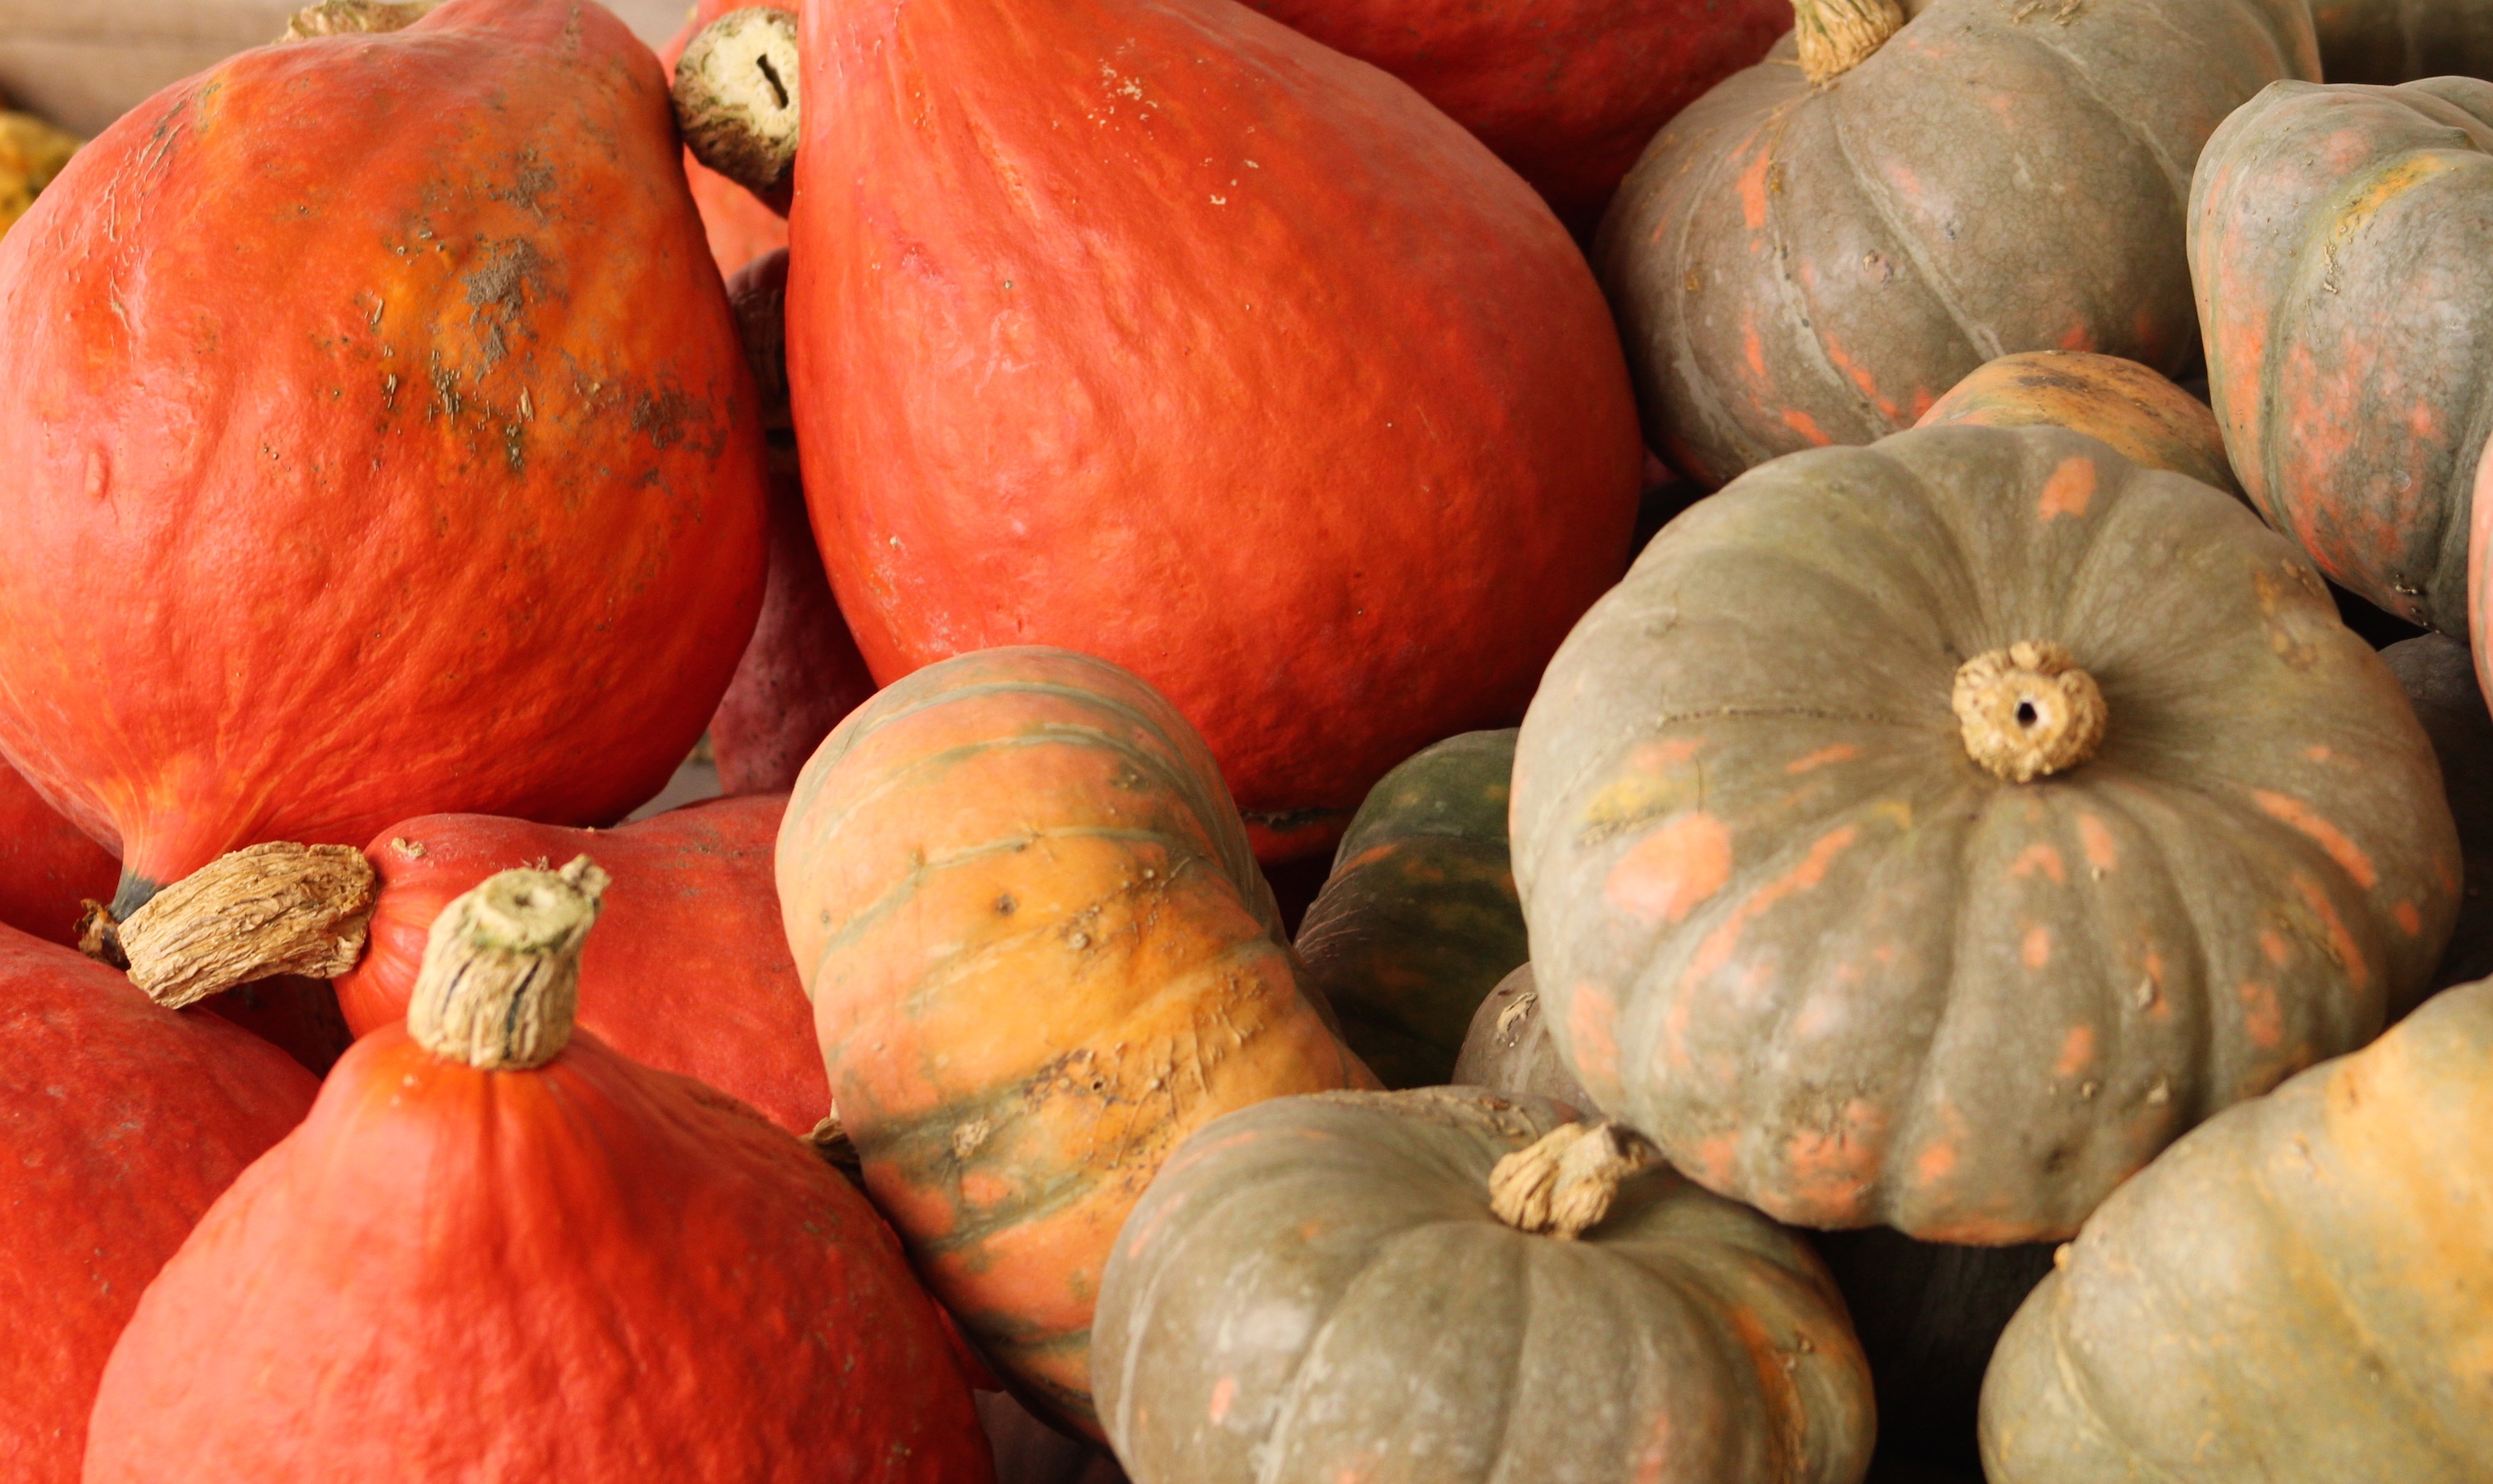
fall, food, harvest, produce, vegetable, pumpkin, gourd, calabaza, pumpkins, cucurbita, winter squash